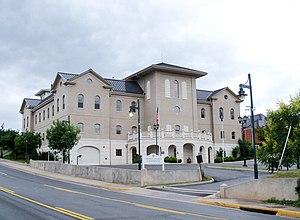
Le comté d'Orange est un comté de Virginie, aux États-Unis.